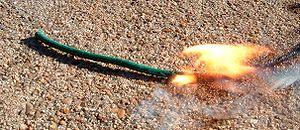
Dans le domaine de la pyrotechnie, une mèche est un objet permettant la mise à feu d'engins ou de substances explosives. On l'utilise notamment pour mettre à feu des feux d'artifice, des armes à feu, des mines… Elle permet au tireur de ne pas allumer directement l'explosif et lui donne un certain temps pour se mettre à l'abri, en fonction de la longueur de la mèche et de sa rapidité de combustion. Lors de l'élaboration de feux d'artifice, l'artificier dispose de différents types de mèches pour obtenir une bonne synchronisation des explosions. Ce n'est certes pas le seul moyen pour l'artificier de déclencher le feu ou de le transmettre puisqu'il dispose aussi d'inflammateurs électriques qui sont de plus en plus utilisés.